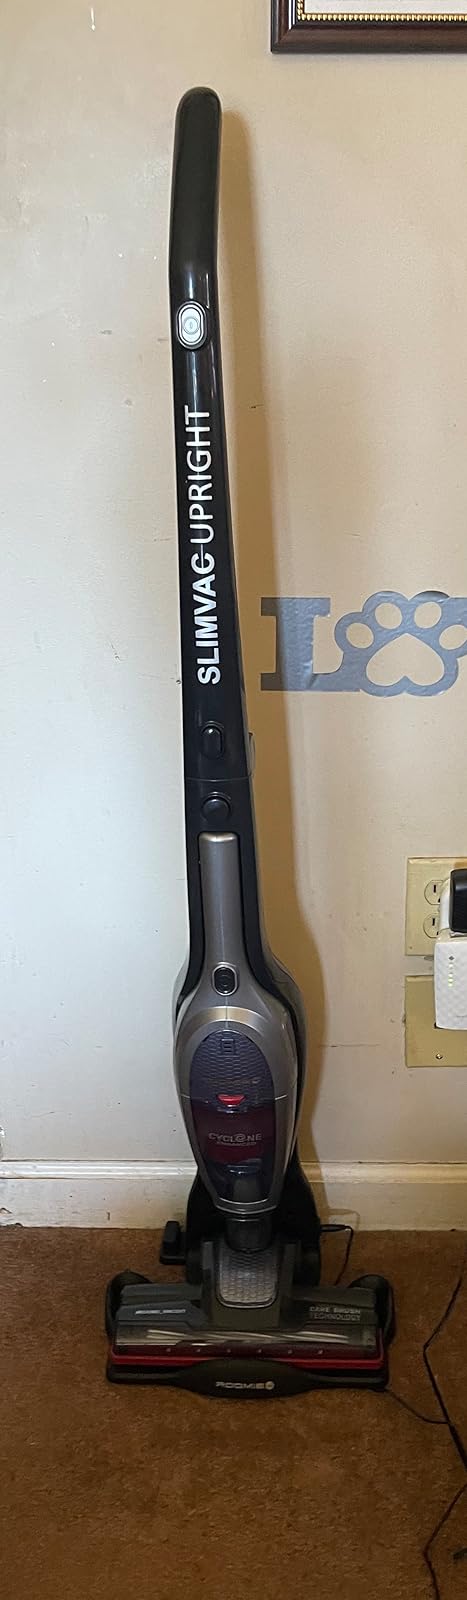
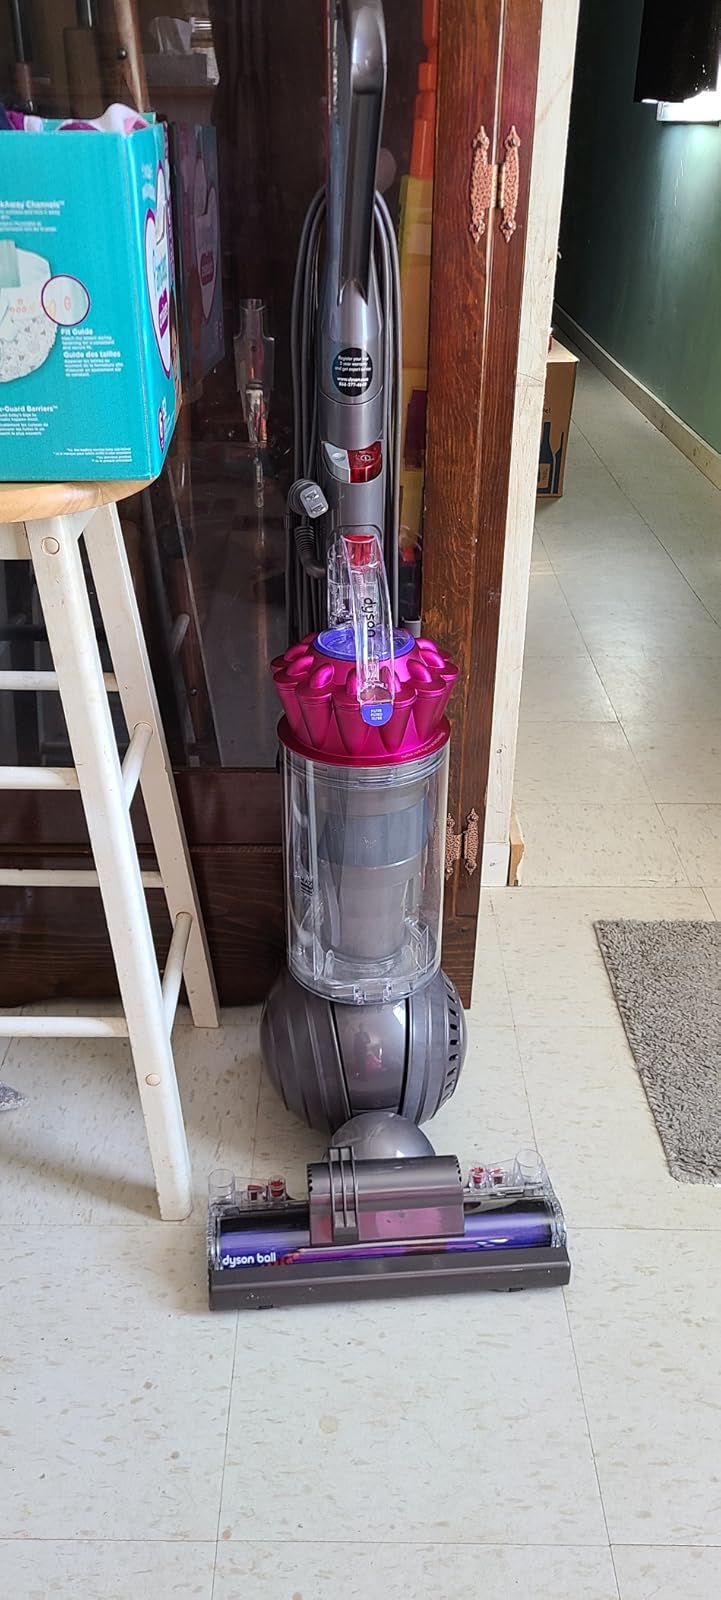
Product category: items_vacuum
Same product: no